Luis López (footballer, born September 1993)

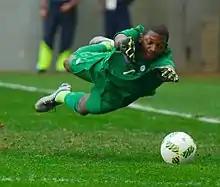
López with Honduras at the 2016 Summer Olympics

Luis Aurelio López Fernández (born 13 September 1993), also known as Buba López, is a Honduran professional footballer who plays as a goalkeeper for Real España, whom he captains, and the Honduras national team.